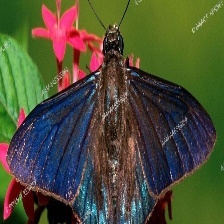
Species: MANGROVE SKIPPER